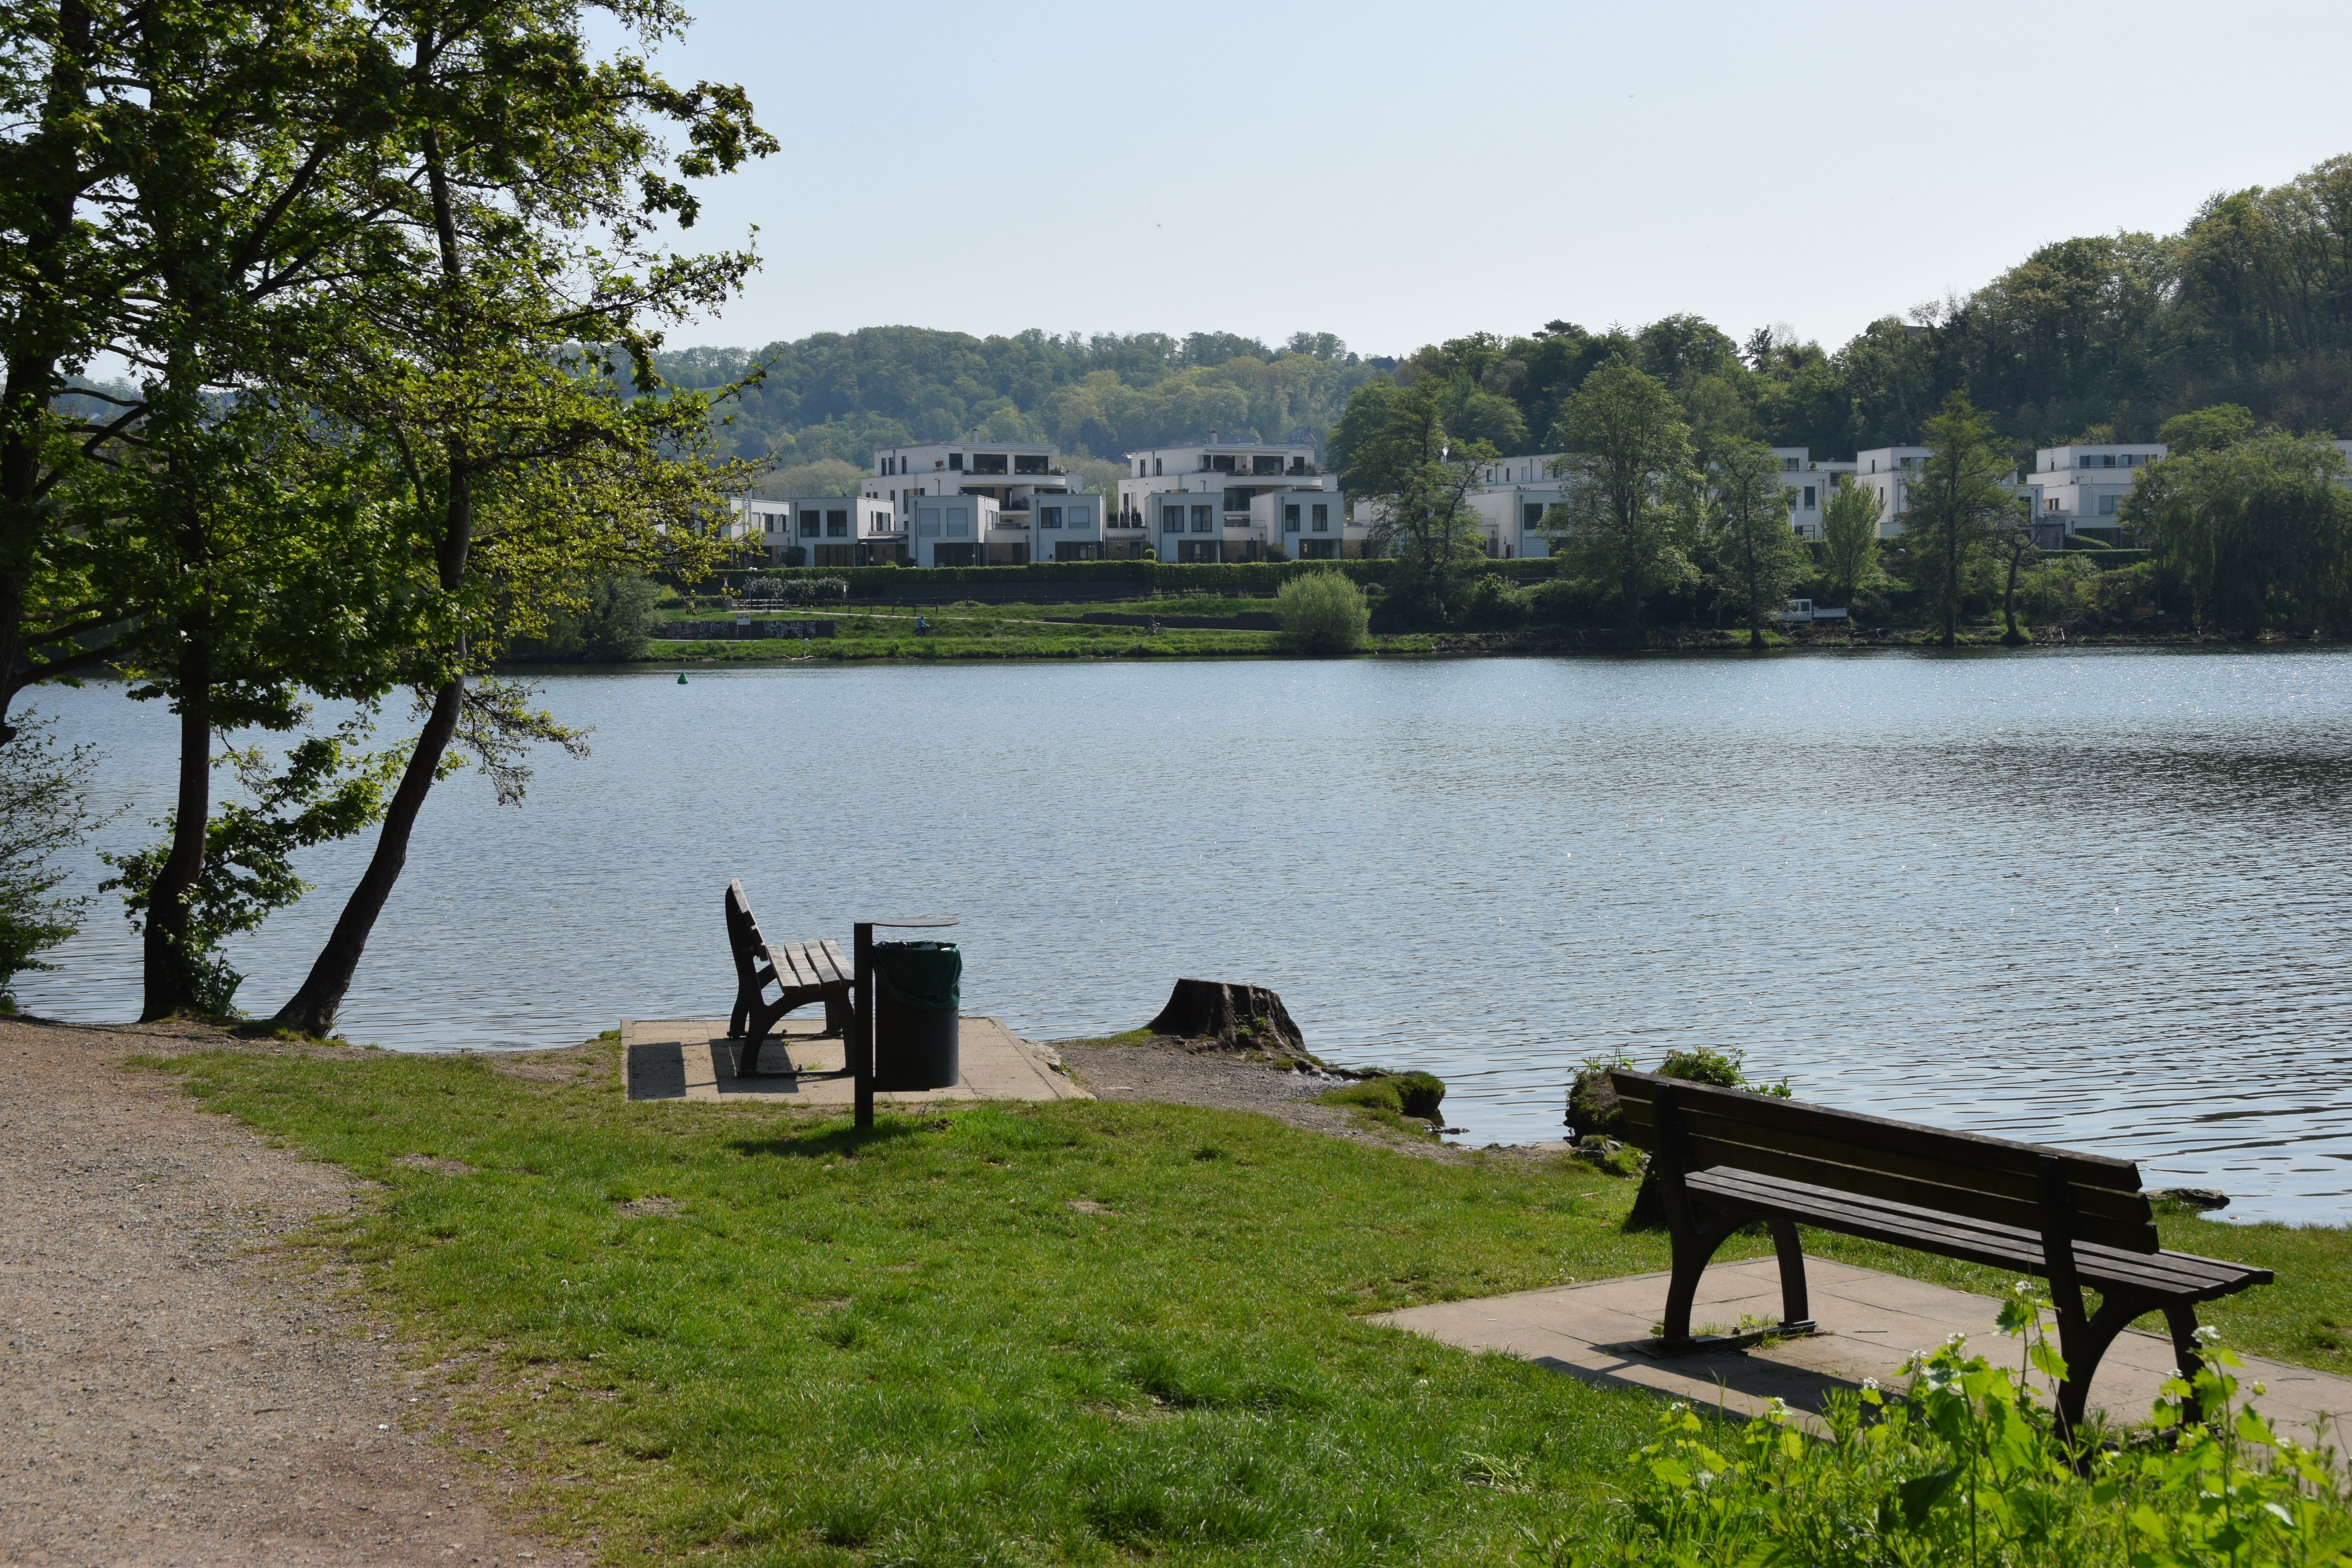
natural, water, plant, outdoor bench, sky, tree, natural landscape, outdoor furniture, lake, grass, land lot, bank, bench, leisure, lacustrine plain, street furniture, landscape, rural area, grassland, shore, lawn, recreation, building, reservoir, lake district, spring, nature reserve, loch, pasture, cottage, pond, city, garden, dock, canal, tourism, inlet, sea, park, floodplain, sitting, vacation, channel, river